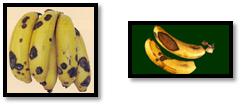
Plant: Banana
Disease: banana anthracnose